Stone School (Newmarket, New Hampshire)

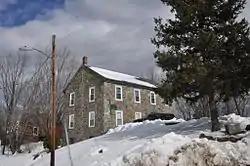

The Stone School is a historic school building at 1 Granite Street in Newmarket, New Hampshire. Built in 1841-42, it served the town as a school until 1966, and is a distinctive example of the town's stone architecture. It is now the Stone School Museum, a local history museum. The building was listed on the National Register of Historic Places in 1978.